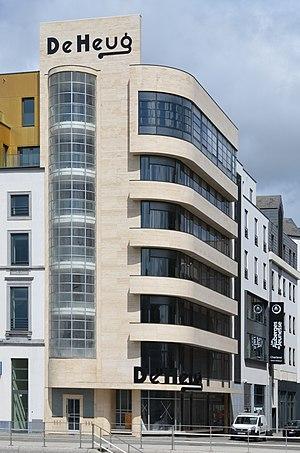
Immeuble dit ""Pianos De Heug"". Quai Arthur Rimbaud, 5 à 6000 Charleroi (Belgique). Construction en 1933. Situation de la restauration fin avril 2019. Architecte Marcel Leborgne.
Cette page regroupe l'ensemble du patrimoine immobilier classé de la ville belge de Charleroi.
Marcel Leborgne est un architecte belge né à Gilly le 15 avril 1898 et mort à Charleroi le 22 janvier 1978, membre d'une famille d'architectes, son œuvre, moderniste pour l'essentiel, même si son parcours est en marge du mouvement moderne en Belgique, est avant tout carolorégienne.
L'immeuble De Heug, également appelé piano De Heug et pianos De Heug est un immeuble de style moderniste construit en 1933 à Charleroi par Marcel Leborgne pour le fabricant de pianos De Heug.